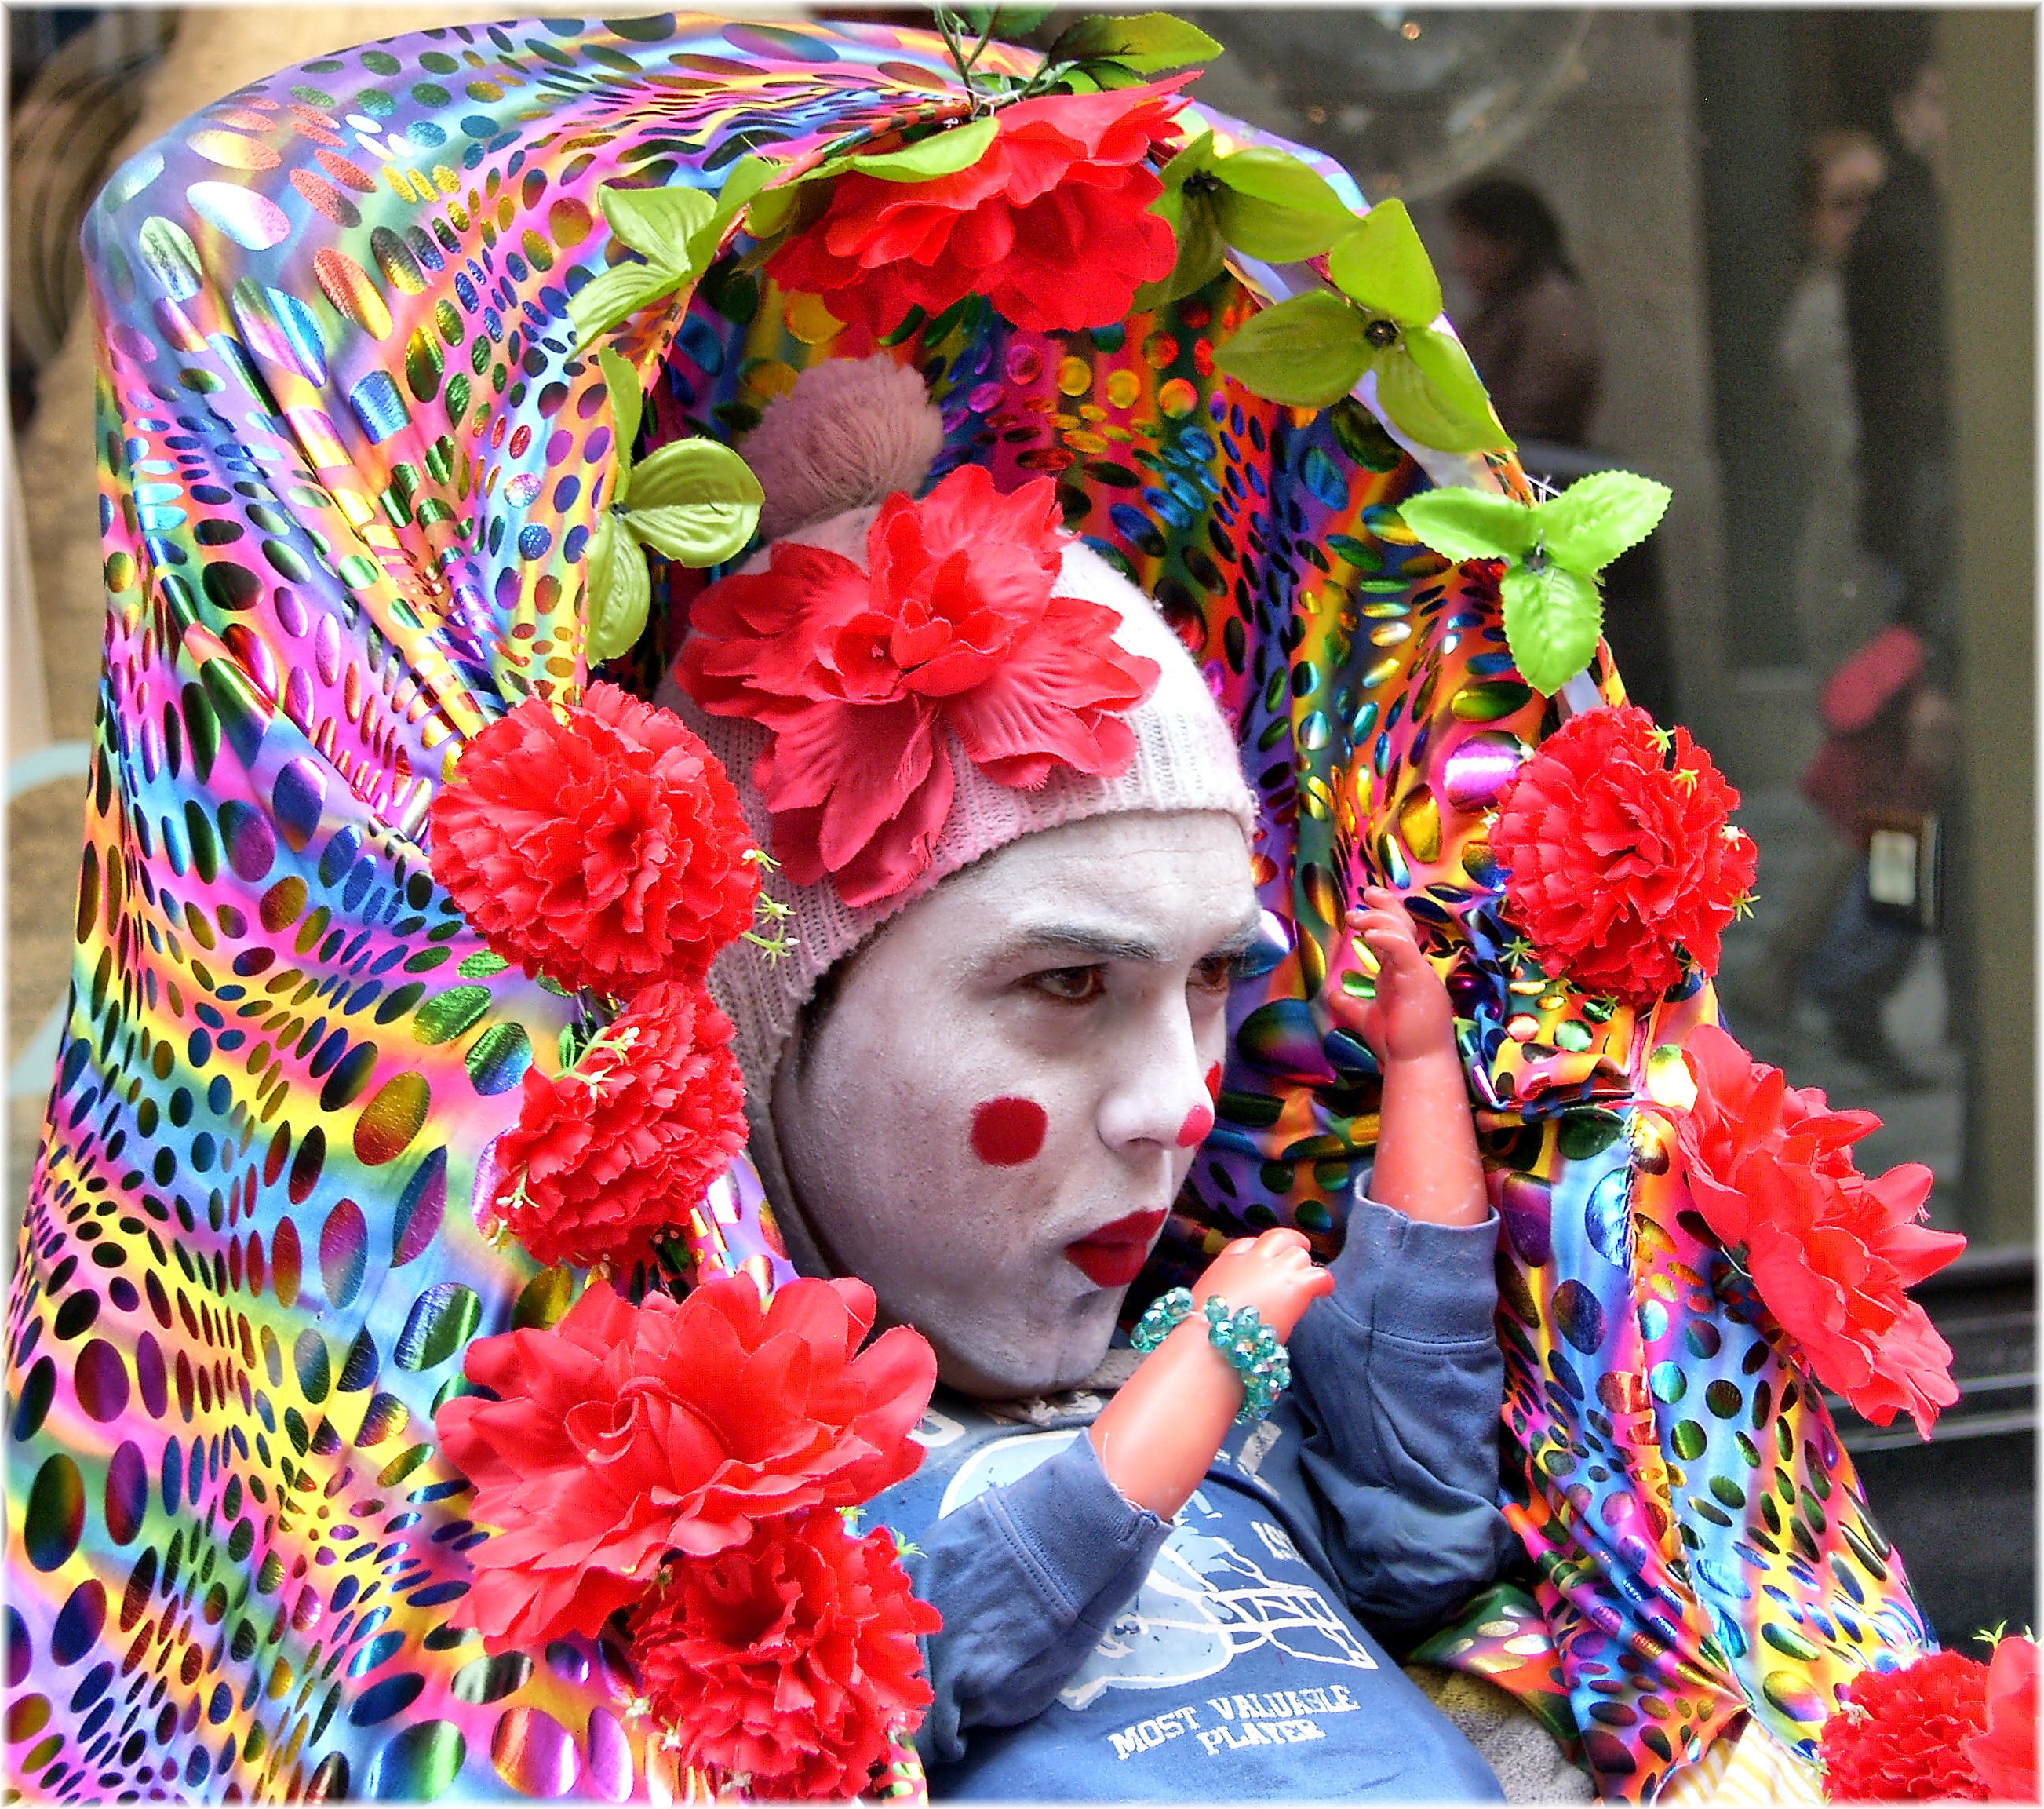
flower, europe, carnival, color, clothing, festival, spain, madrid, europa, gente, tradition, espana, personas, callejeros, xente, persoas, actuando